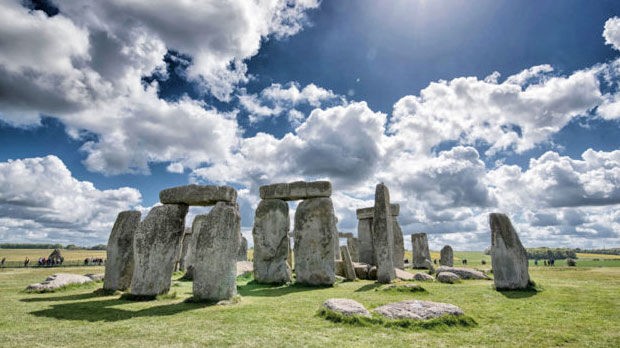
Landmark: Stonehenge